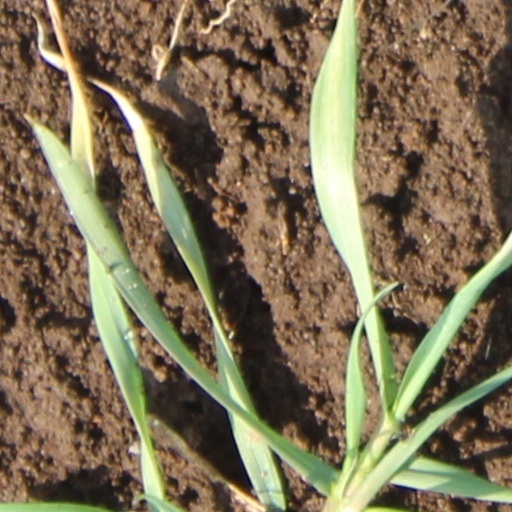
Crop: wheat